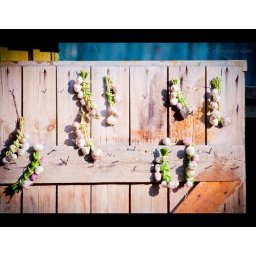
The Old Believer communities near lake Peipsi make their living catching fish and growing onions.